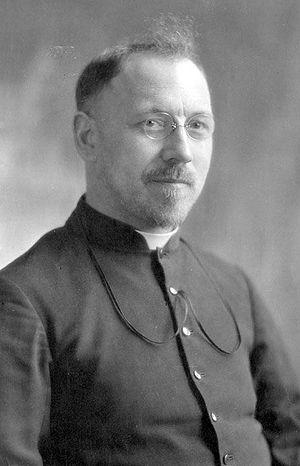
Le frère Adrien Rivard, vers 1933
Adrien Rivard est un botaniste, naturaliste, ornithologue, philatéliste, documentariste et un professeur.